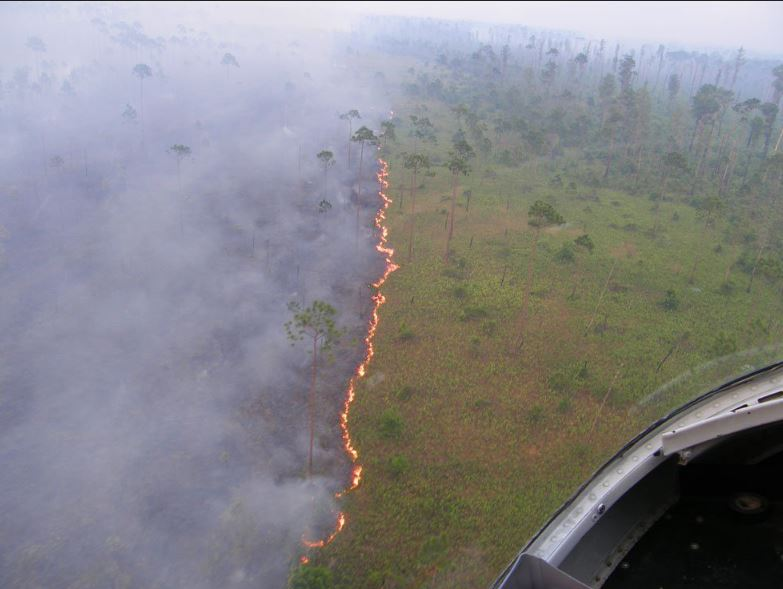
Fire: yes
Smoke: yes